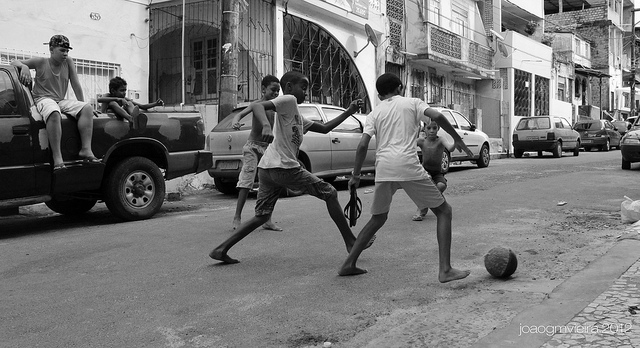
user: Given an image and a question. Answer the question in a short answer. Question: What platform is this sport being played on? Short Answer:
assistant: street